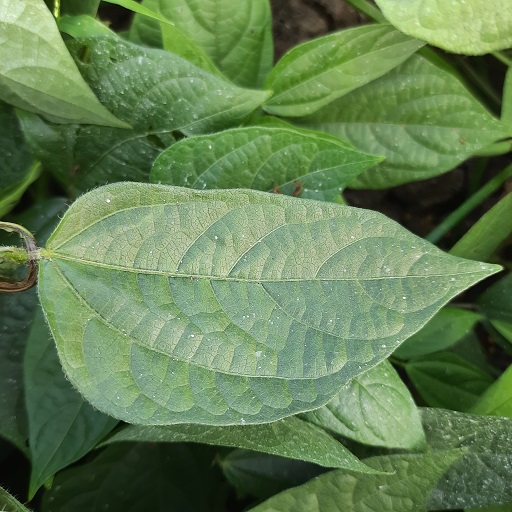
Label: Healthy